Bryce Cotton

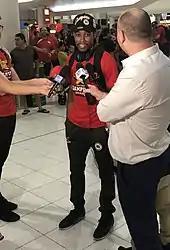
Cotton in March 2019, at Perth Airport after winning the NBL championship

On June 5, 2018, Cotton signed a three-year deal to return to the Wildcats, with the contract including an NBA out-clause. At the NBL Pre-Season Blitz, Cotton won the Ray Borner Medal as tournament's most valuable player. In the Wildcats' season opener on October 11, Cotton scored 22 points in a 99–91 win over the Adelaide 36ers. On October 27, he scored a game-high 31 points in a 101–96 double-overtime win over Melbourne United. On November 9, he scored a season-high 37 points and hit the game-winning 3-pointer with 0.4 seconds left on the clock to lift the Wildcats to a 90–87 win over the Brisbane Bullets. On November 23, he scored a game-high 24 points in a 98–93 overtime win over the New Zealand Breakers. However, he checked out with two minutes remaining in overtime clutching his right thumb after his hand was pinned on the backboard on a fast break layup. He subsequently missed the Wildcats' following game two days later, a game the Wildcats won to move to 10–1 on the season. He missed a second game on December 6 against the Sydney Kings, before returning to action on December 9, scoring a game-high 21 points in a 94–72 win over the Cairns Taipans. Cotton later missed the Wildcats' New Year's Eve game against the Taipans in Cairns due to hamstring tightness. The Wildcats fell to 12–9 by early January, leading to increasing external pressure for roster changes. Instead, the playing group was backed by the club to return to form and enjoy success in the latter part of the season. On February 10, after going scoreless in the first half, Cotton had 24 of his 27 points in the fourth quarter and overtime of the Wildcats' 95–86 win over Kings. On February 15, he scored 24 of his 29 points in the second half of the Wildcats' 93–85 win over the 36ers, helping the Wildcats secure the minor premiership with a sixth straight win. A loss to Melbourne in overtime in the regular-season finale two days later saw the Wildcats finish with an 18–10 record. Overlooked for NBL MVP, Cotton was named All-NBL First Team and Fans MVP, and was crowned the league's scoring champion for the second time in three years.